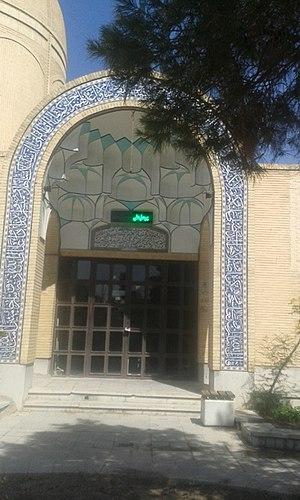
Seyyedeh Nosrat Begum Amin, également connue comme Banu Amin, Lady Amin, en persan : بانو امين, est une des plus grandes juristes iraniennes, théologienne et grande mystique musulmane du XXᵉ siècle. Elle a reçu de nombreuses ijazat de pratiquer l'ijtihad, dont certaines de l'ayatollah Muḥammad Kazim Ḥusayni Shīrāzī et du Grand Ayatollah Abdul-Karim Haeri Yazdi, le fondateur des hawzat de Qom.